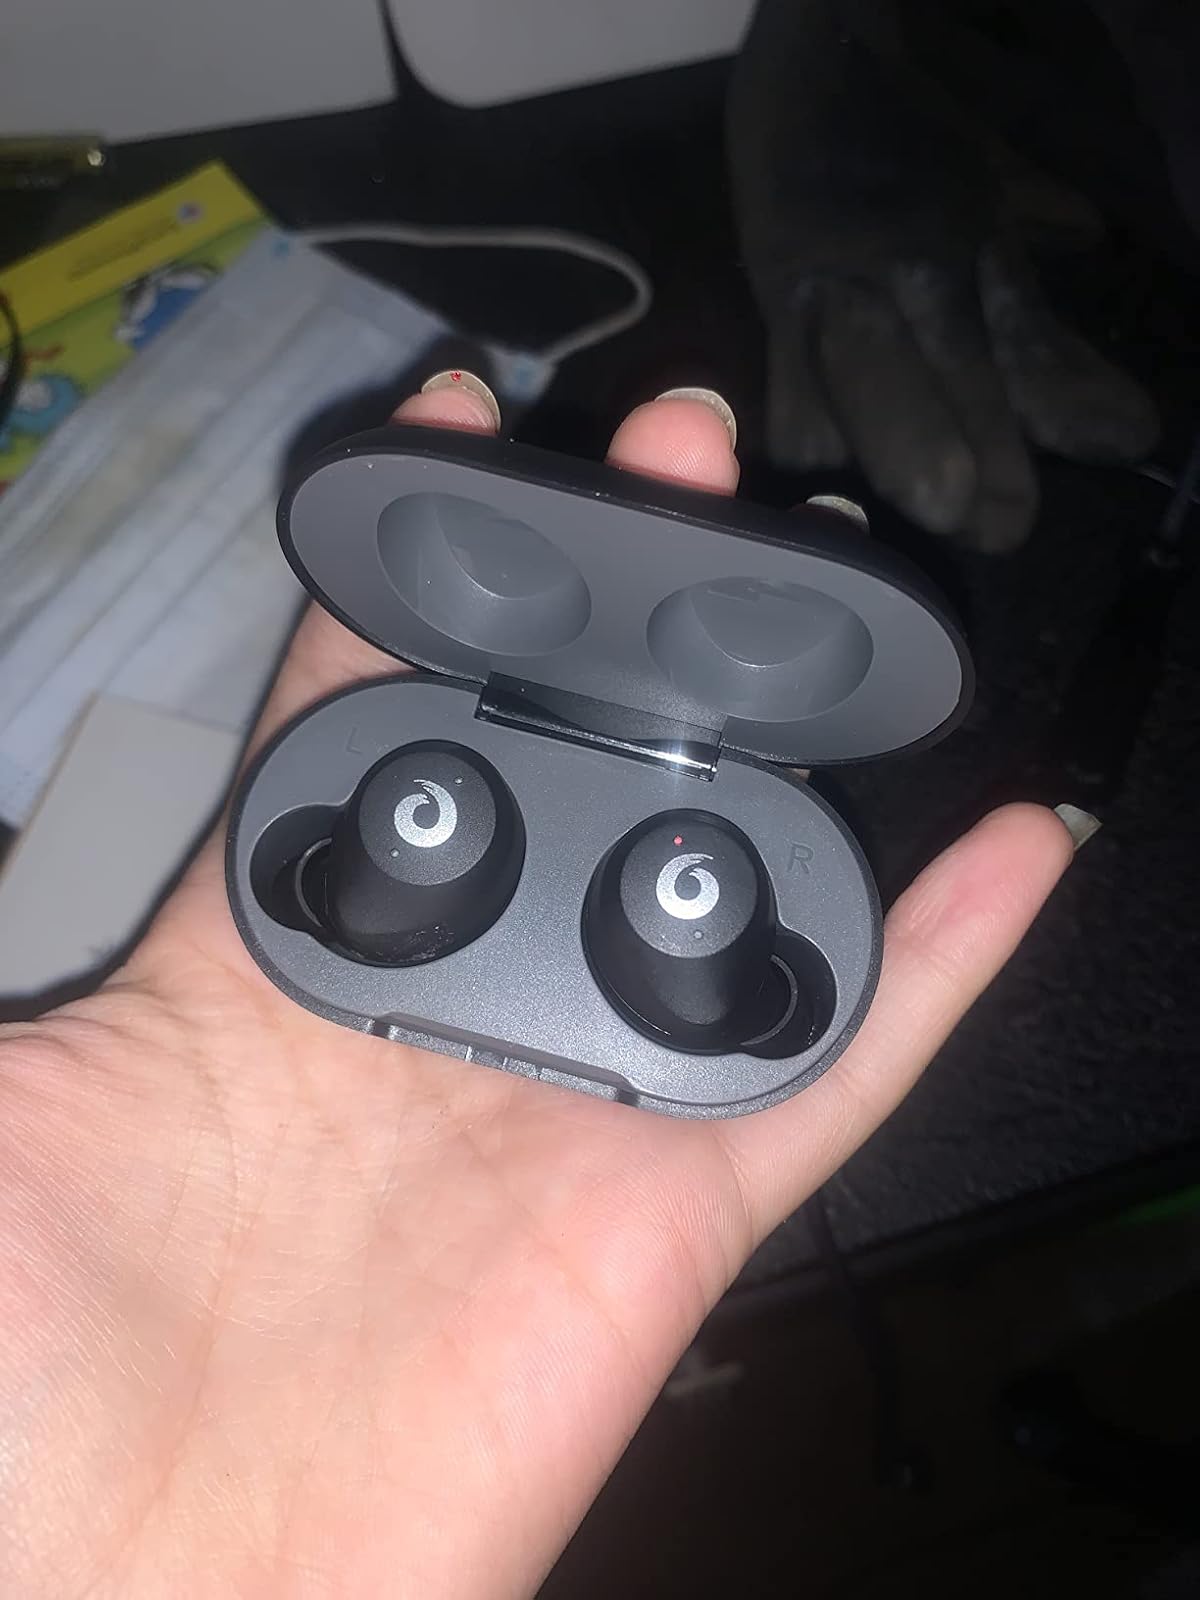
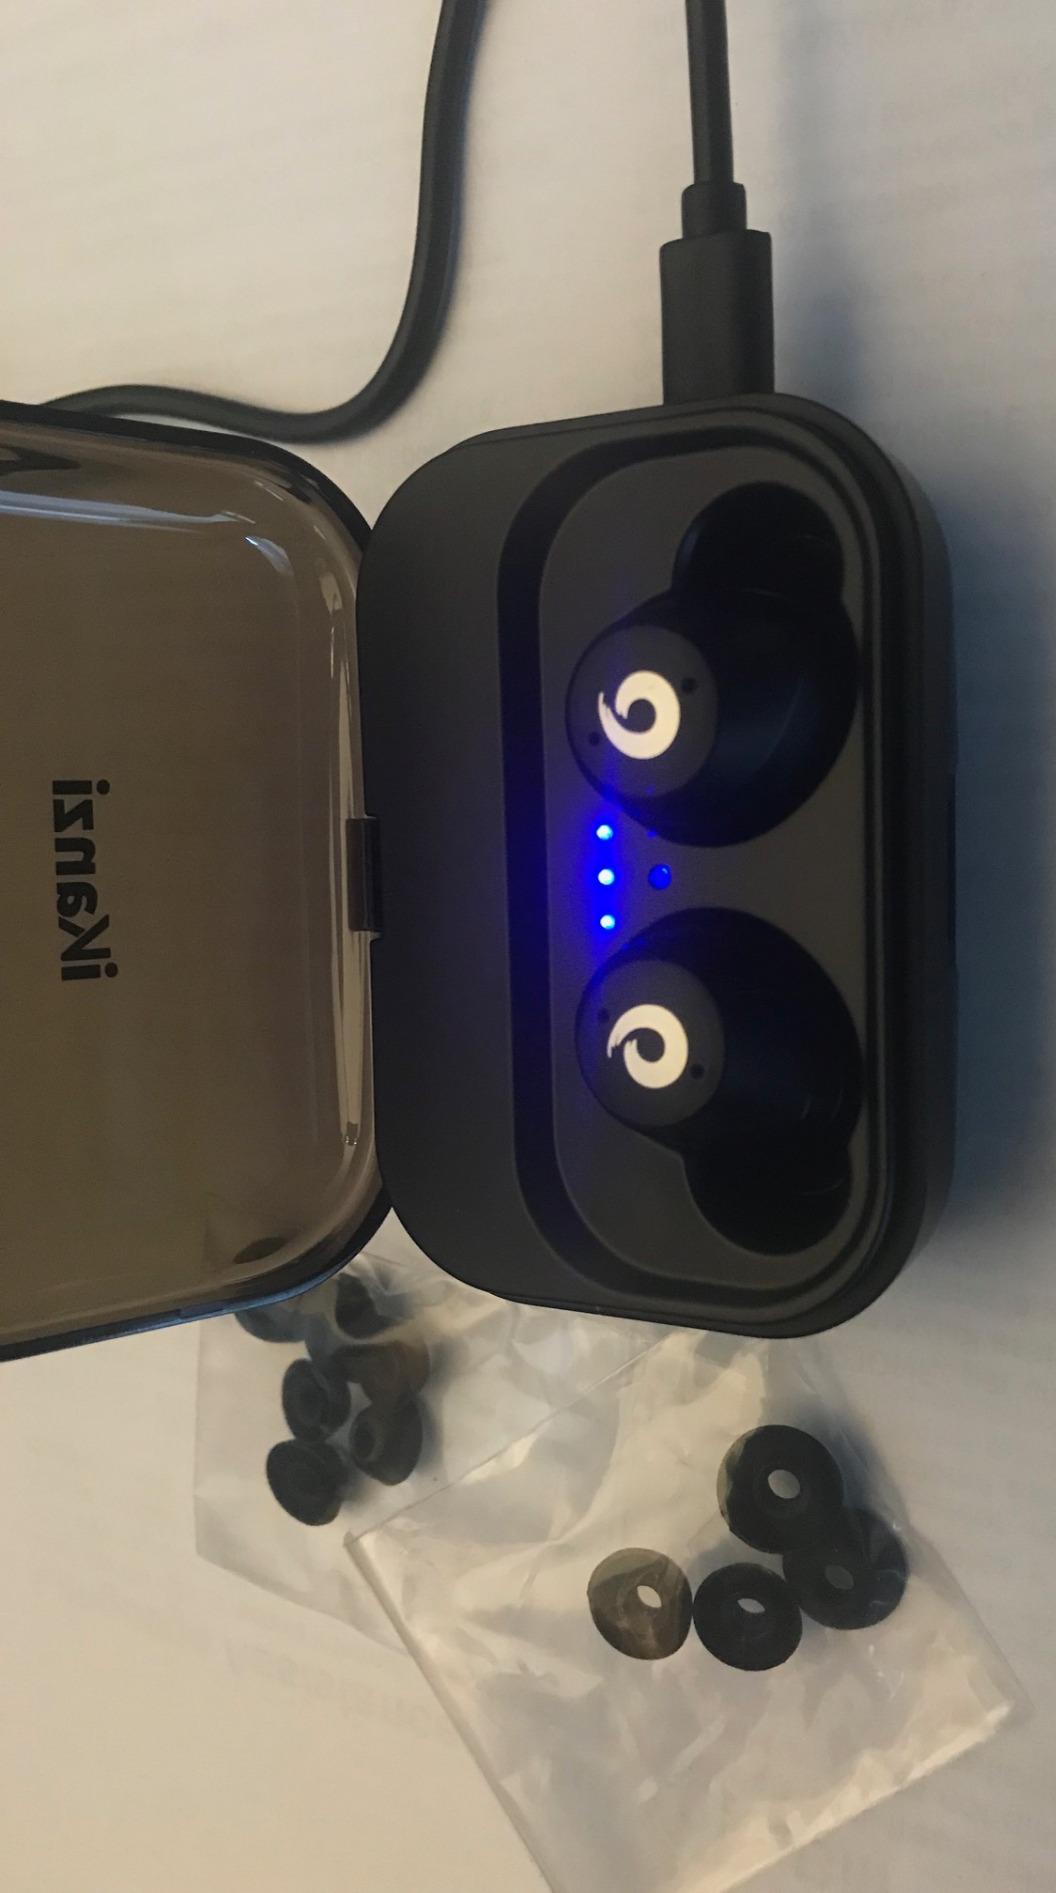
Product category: earbuds
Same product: no